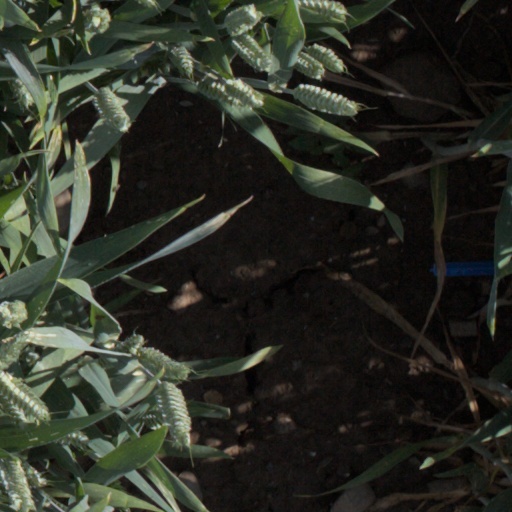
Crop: wheat